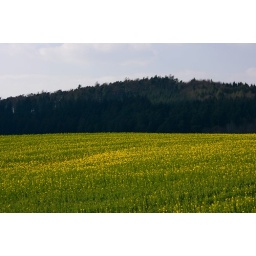
This is a picture shot out of the window of my car, while passing by the flower field.